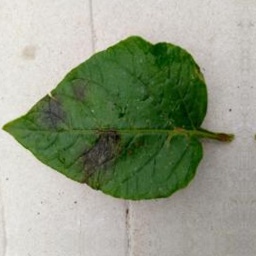
Etiqueta: Late Blight